Friedrich Benfer

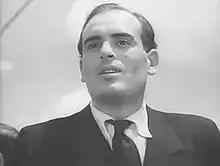
Benfer in "Everybody's Woman" (1934)

Friedrich Benfer (28 August 1905 – 30 January 1996) was a German film actor.